CBGB

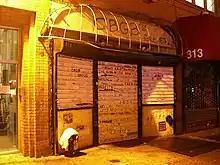
The exterior of CBGB on October 15, 2006, the day it closed

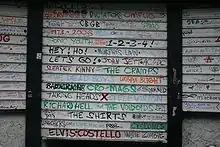
The exterior of CBGB on October 16, 2006, the day after it closed

Many punk rock bands played at CBGB when they found it was going to close in hopes that their support could keep it from closing. Rocks off, a promoter in New York, organized CBGB's final weeks of shows to book "many of the artists who made CB's famous". Avail, the Bouncing Souls, and such newer acts opened during the last week, which included multi-night stands by Bad Brains and the Dictators and an acoustic set by Blondie. The final show, broadcast live on Sirius Satellite Radio on October 15, was played by Patti Smith, helped on some songs by Flea of the Red Hot Chili Peppers. Television's Richard Lloyd, too, played in a few, including "Marquee Moon". Nearly-finished, Smith and band playing "Gloria" alternated the chorus with echoes of "Blitzkrieg Bop" by the Ramones—"Hey! Ho! Let's go!". During "Elegie", her final encore, Smith named musicians and other music figures who had died since playing at CBGB. On October 15, 2006, upon Patti Smith's last show at CBGB, the storied bar and club closed.